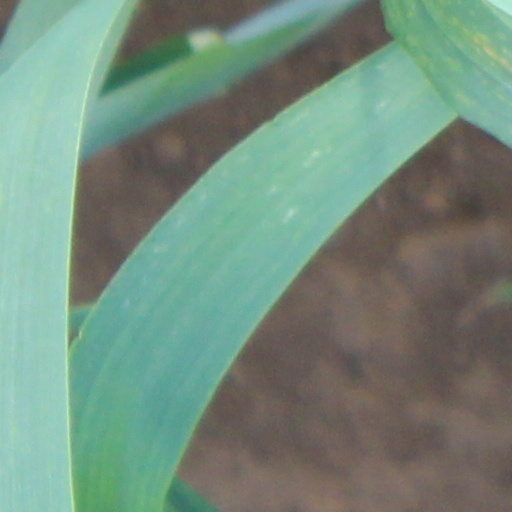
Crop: wheat